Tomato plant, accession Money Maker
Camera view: bottom (45 deg); turntable rotation: 240 degrees
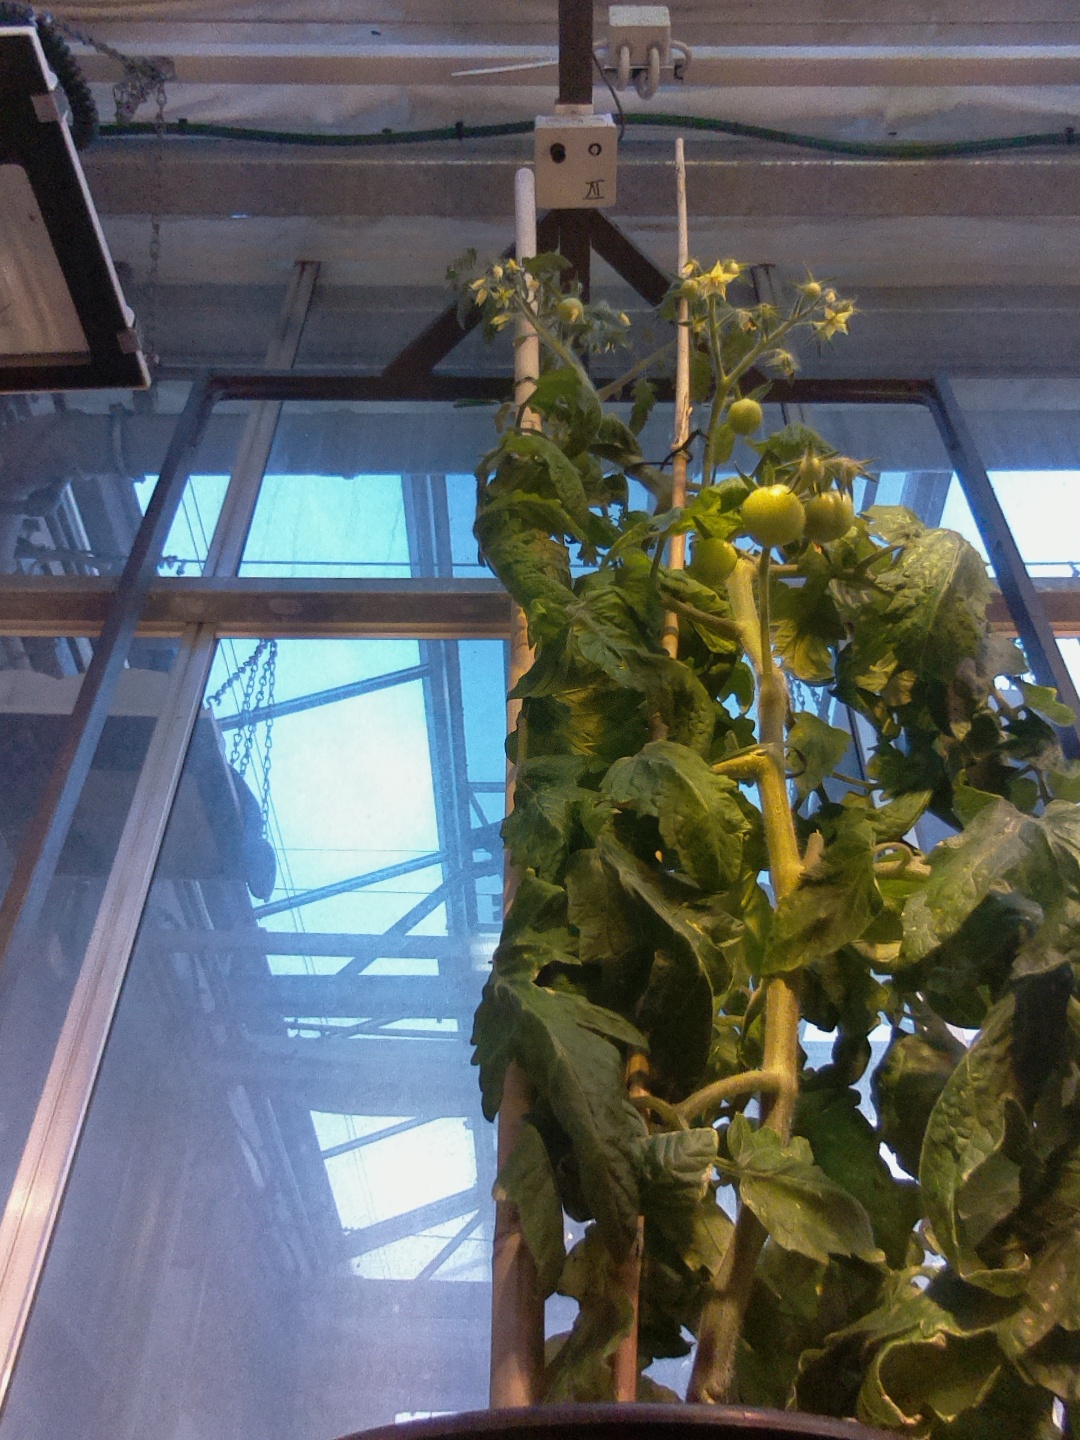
BBCH growth stage 71: 10%-20% of final fruit size